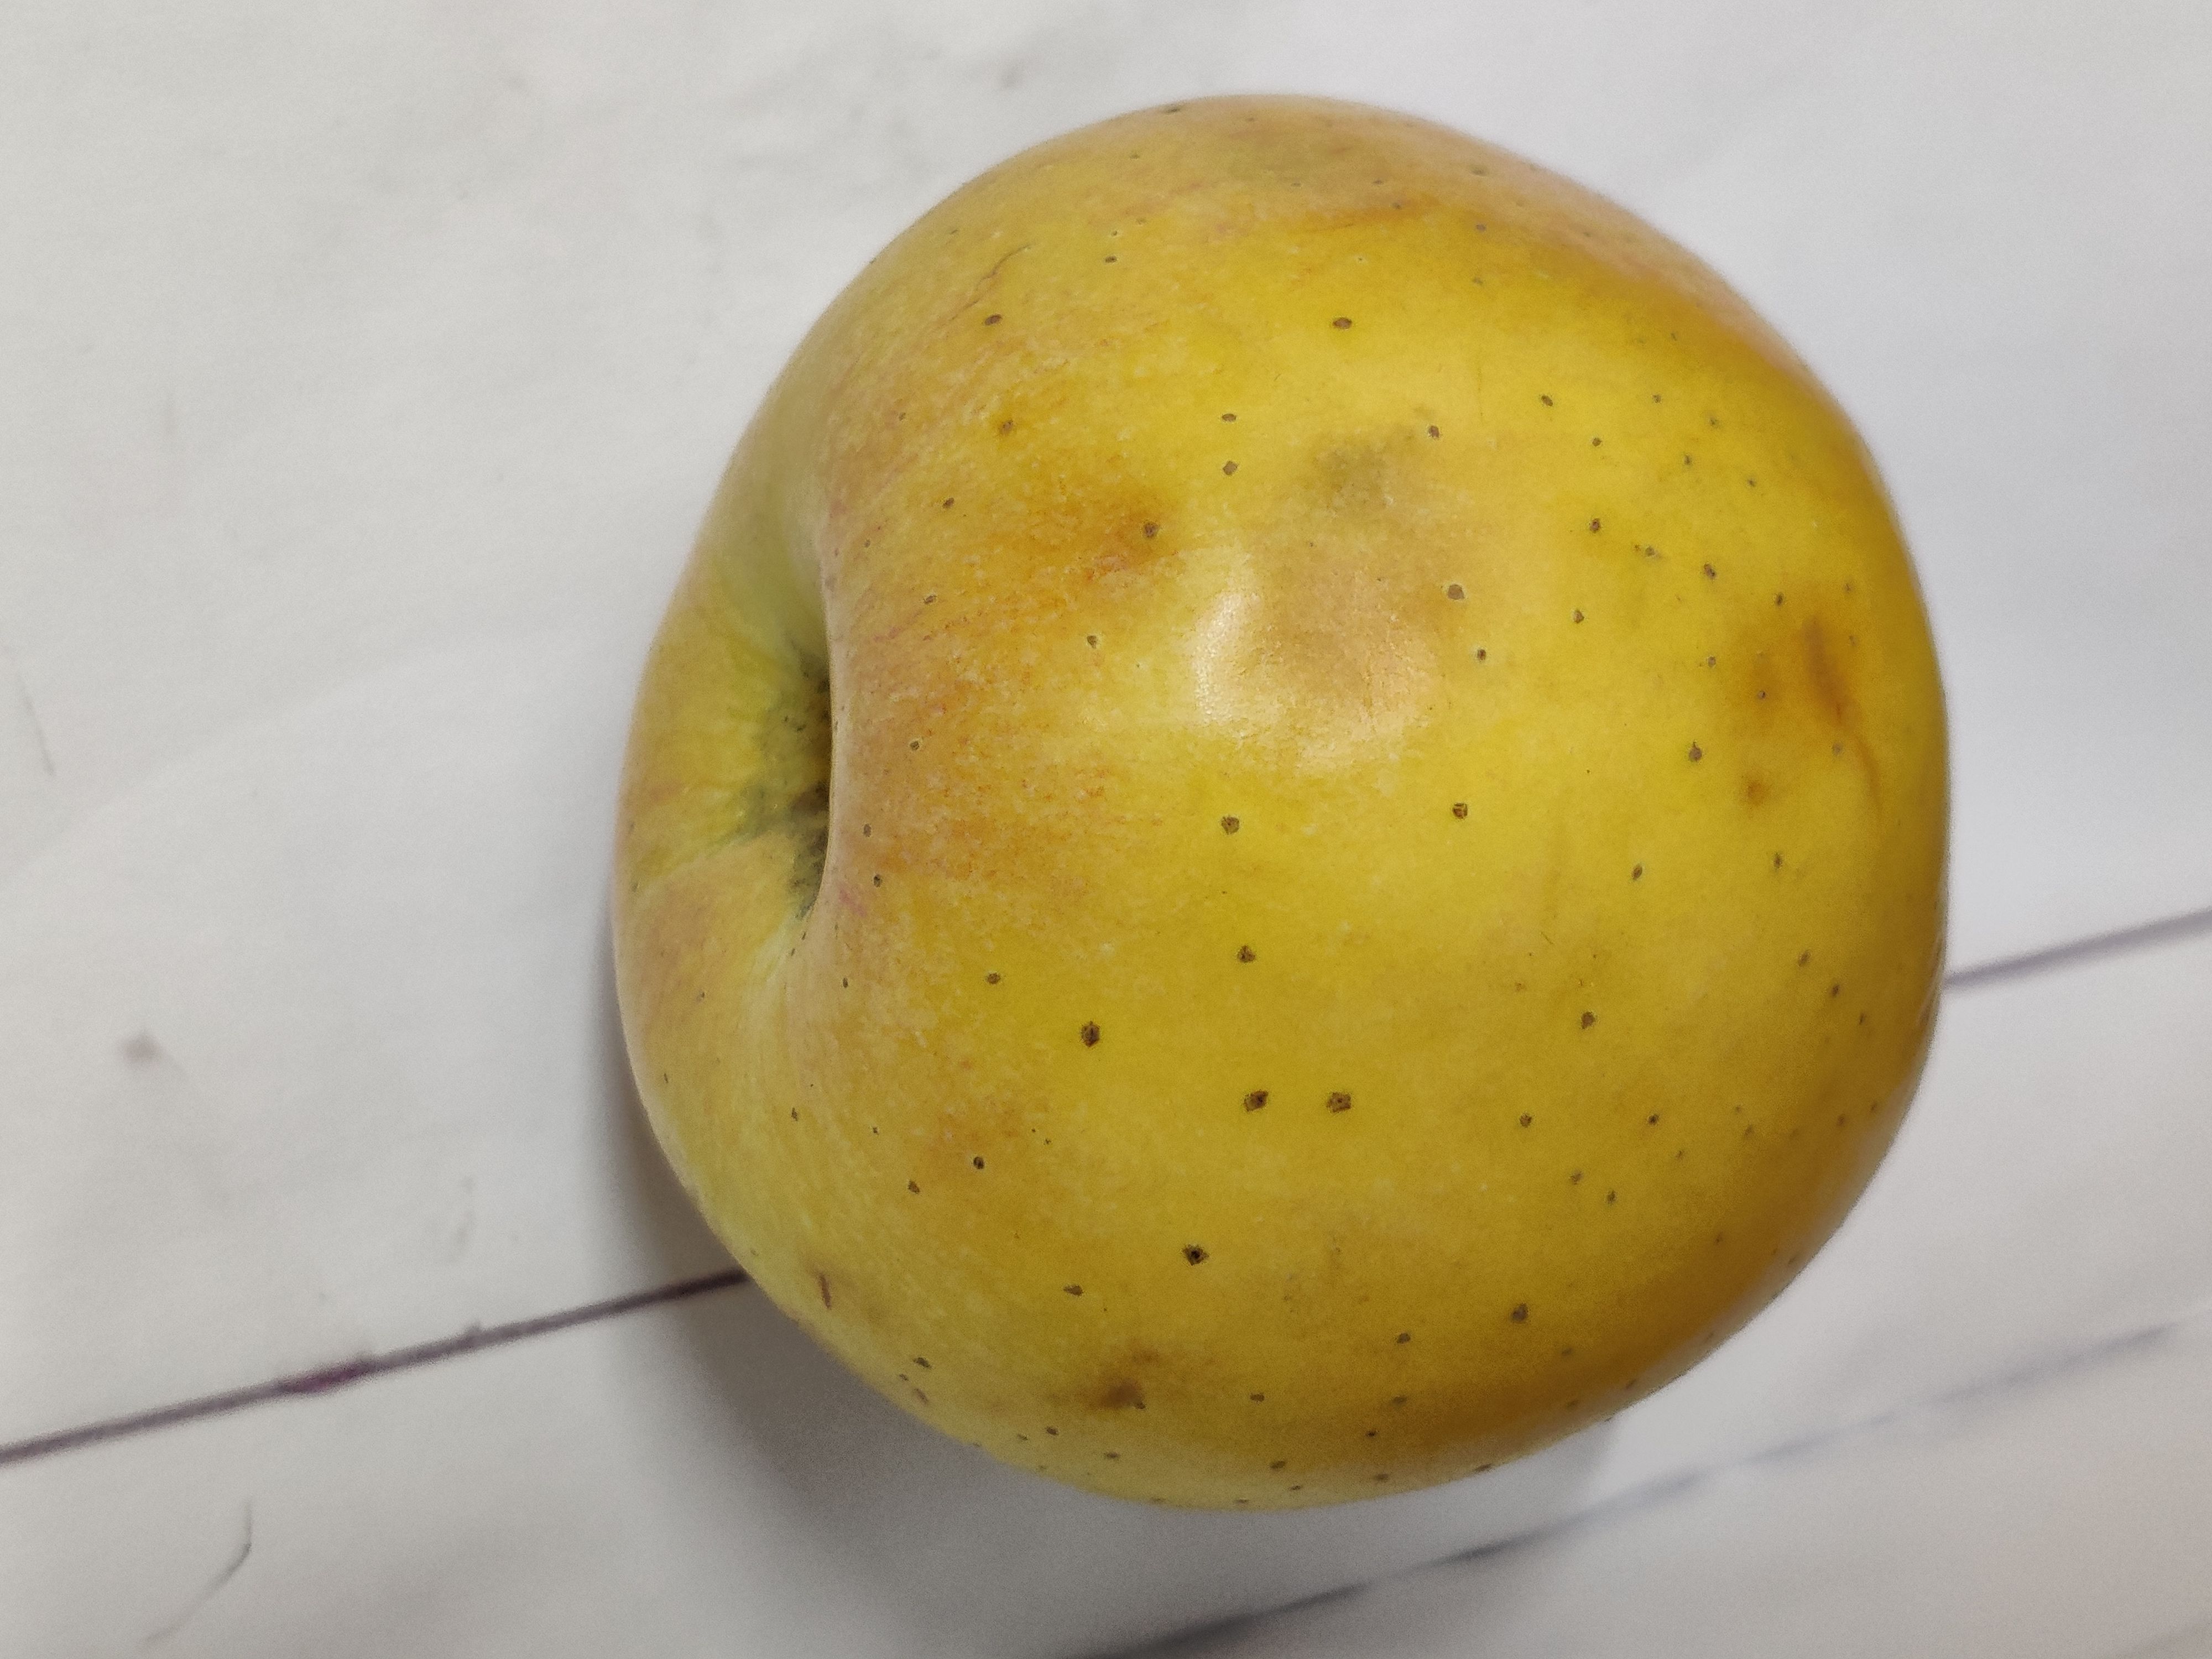
Fruit: apple
Grade: 1st-grade